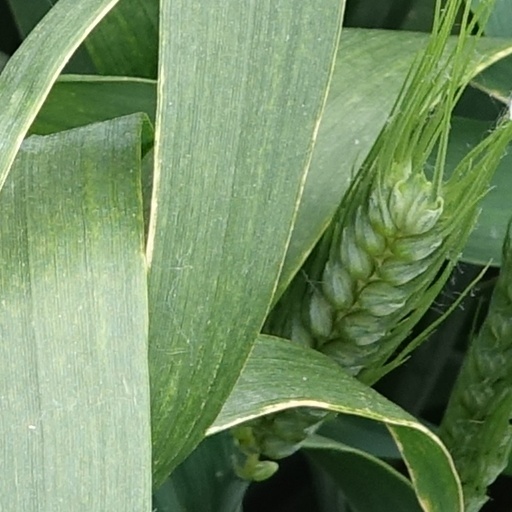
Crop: wheat